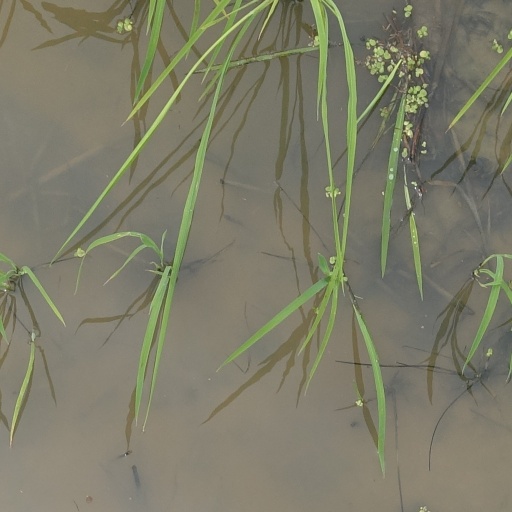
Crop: rice